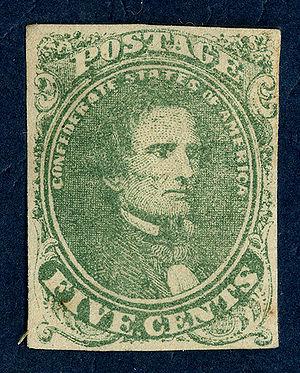
Ceci est une vue d'ensemble des timbres postaux et de l'histoire postale des États confédérés d'Amérique.